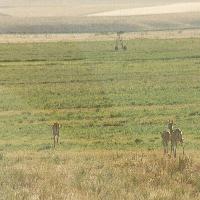
Weather: cloudy or overcast